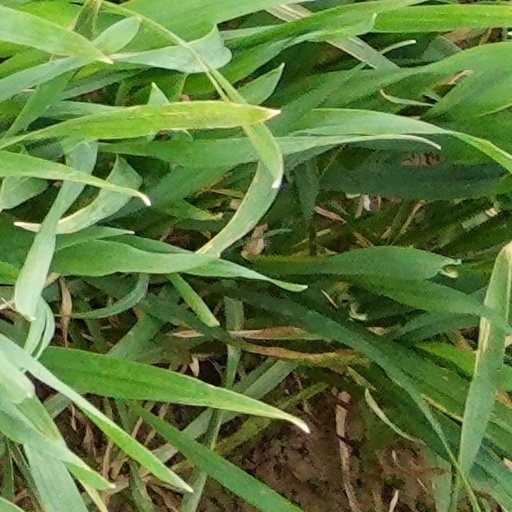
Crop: wheat